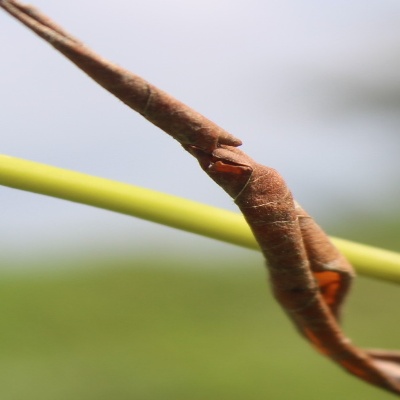
Crop: Cassava
Condition: bacterial blight